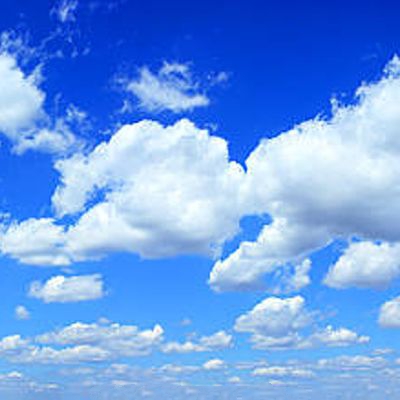
Cloud type: Cumulus (Cu)